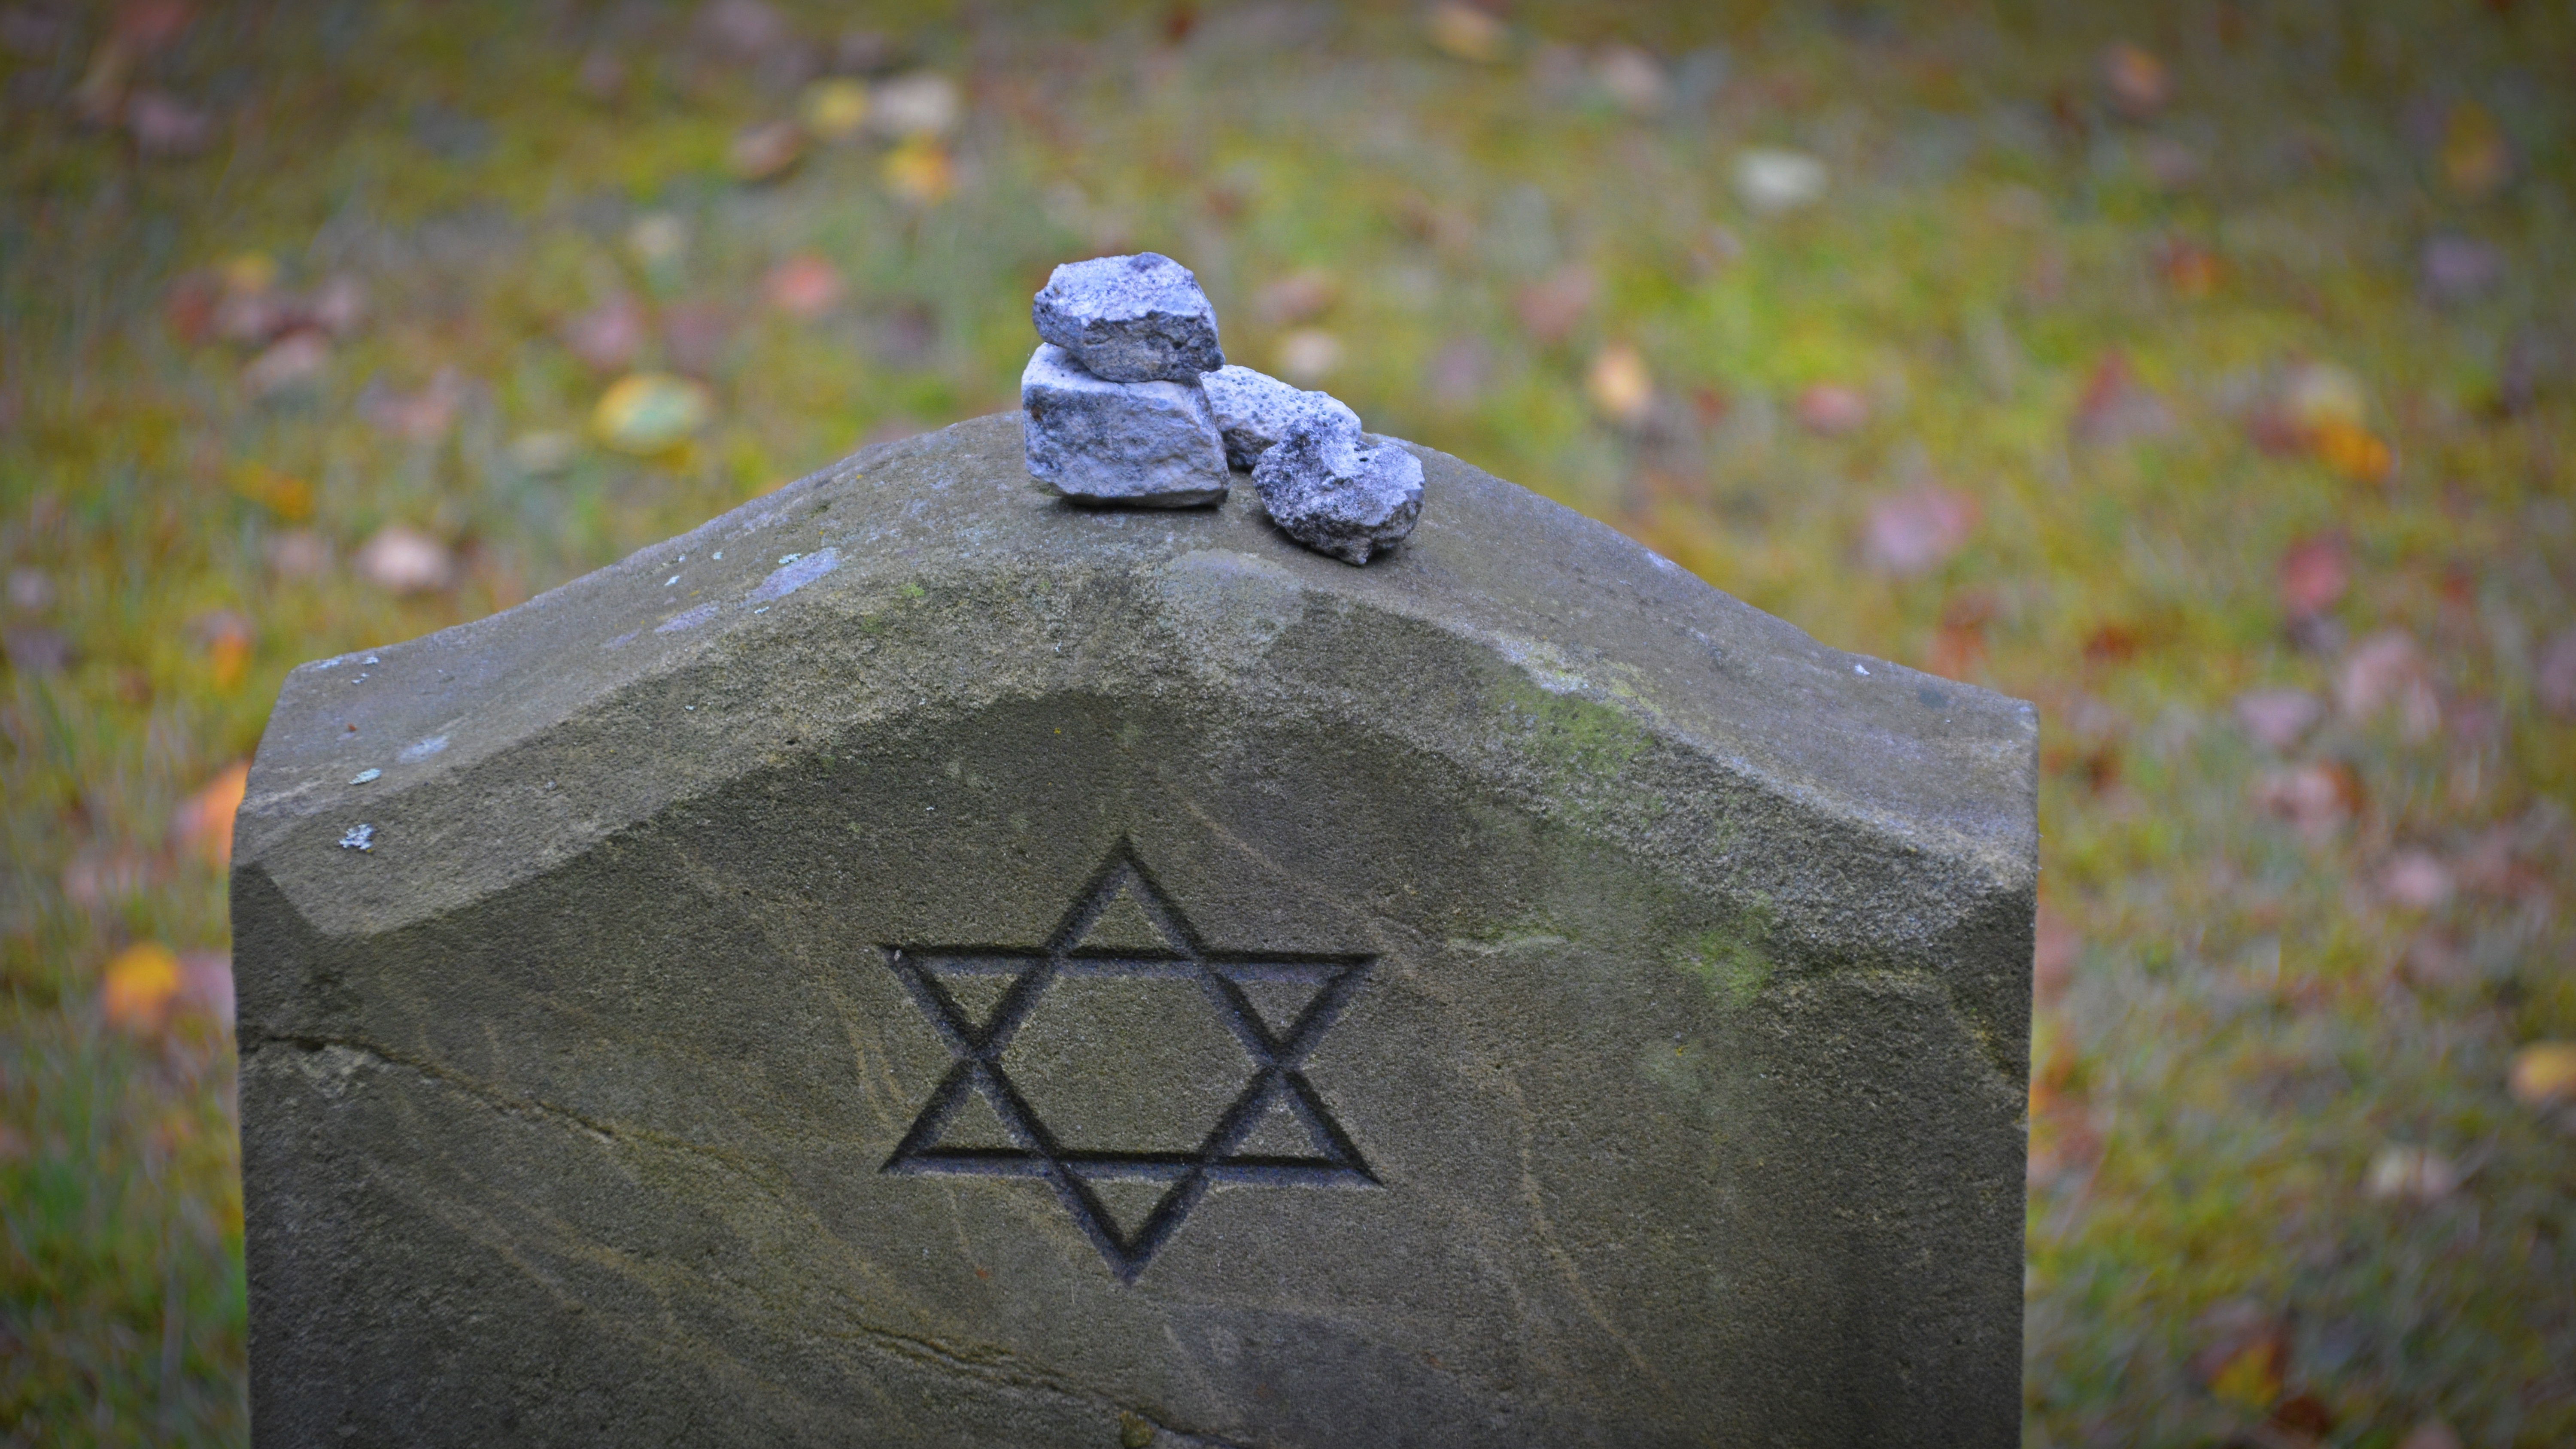
rock, leaf, monument, green, color, autumn, blue, cemetery, tombstone, grave, sculpture, memorial, art, faith, headstone, commemorate, holocaust, history, konzentrationslager, kz, customs, holocaust memorial, belsen mountains